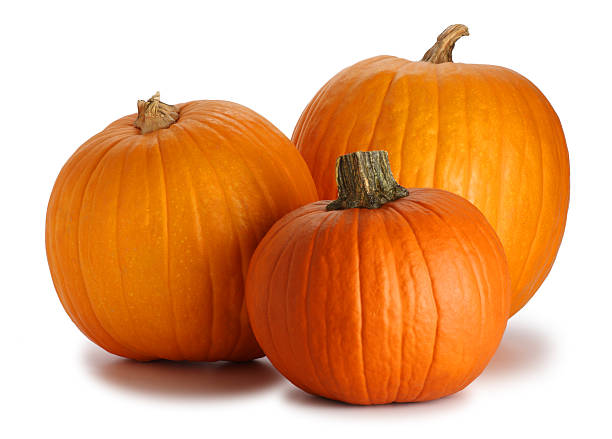
Label: pumpkin